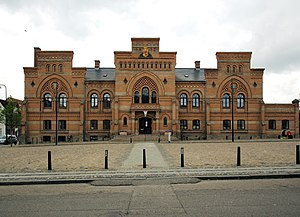
Fredericia Kommune
Fredericias gamle rådhus
Fredericia gamle rådhus på Vendersgade 30, tegnet af Ferdinand Meldahl
Fredericia Kommune i Vejle Amt blev dannet ved kommunalreformen i 1970. Ved strukturreformen i 2007 blev den ikke lagt sammen med andre, men kom under Region Syddanmark, da Vejle Amt blev nedlagt.